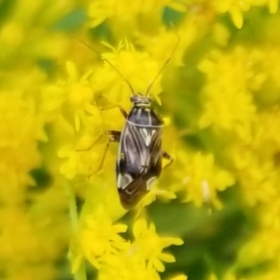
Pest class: lygus_bug